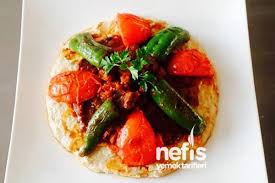
Yemek: hunkar_begendi